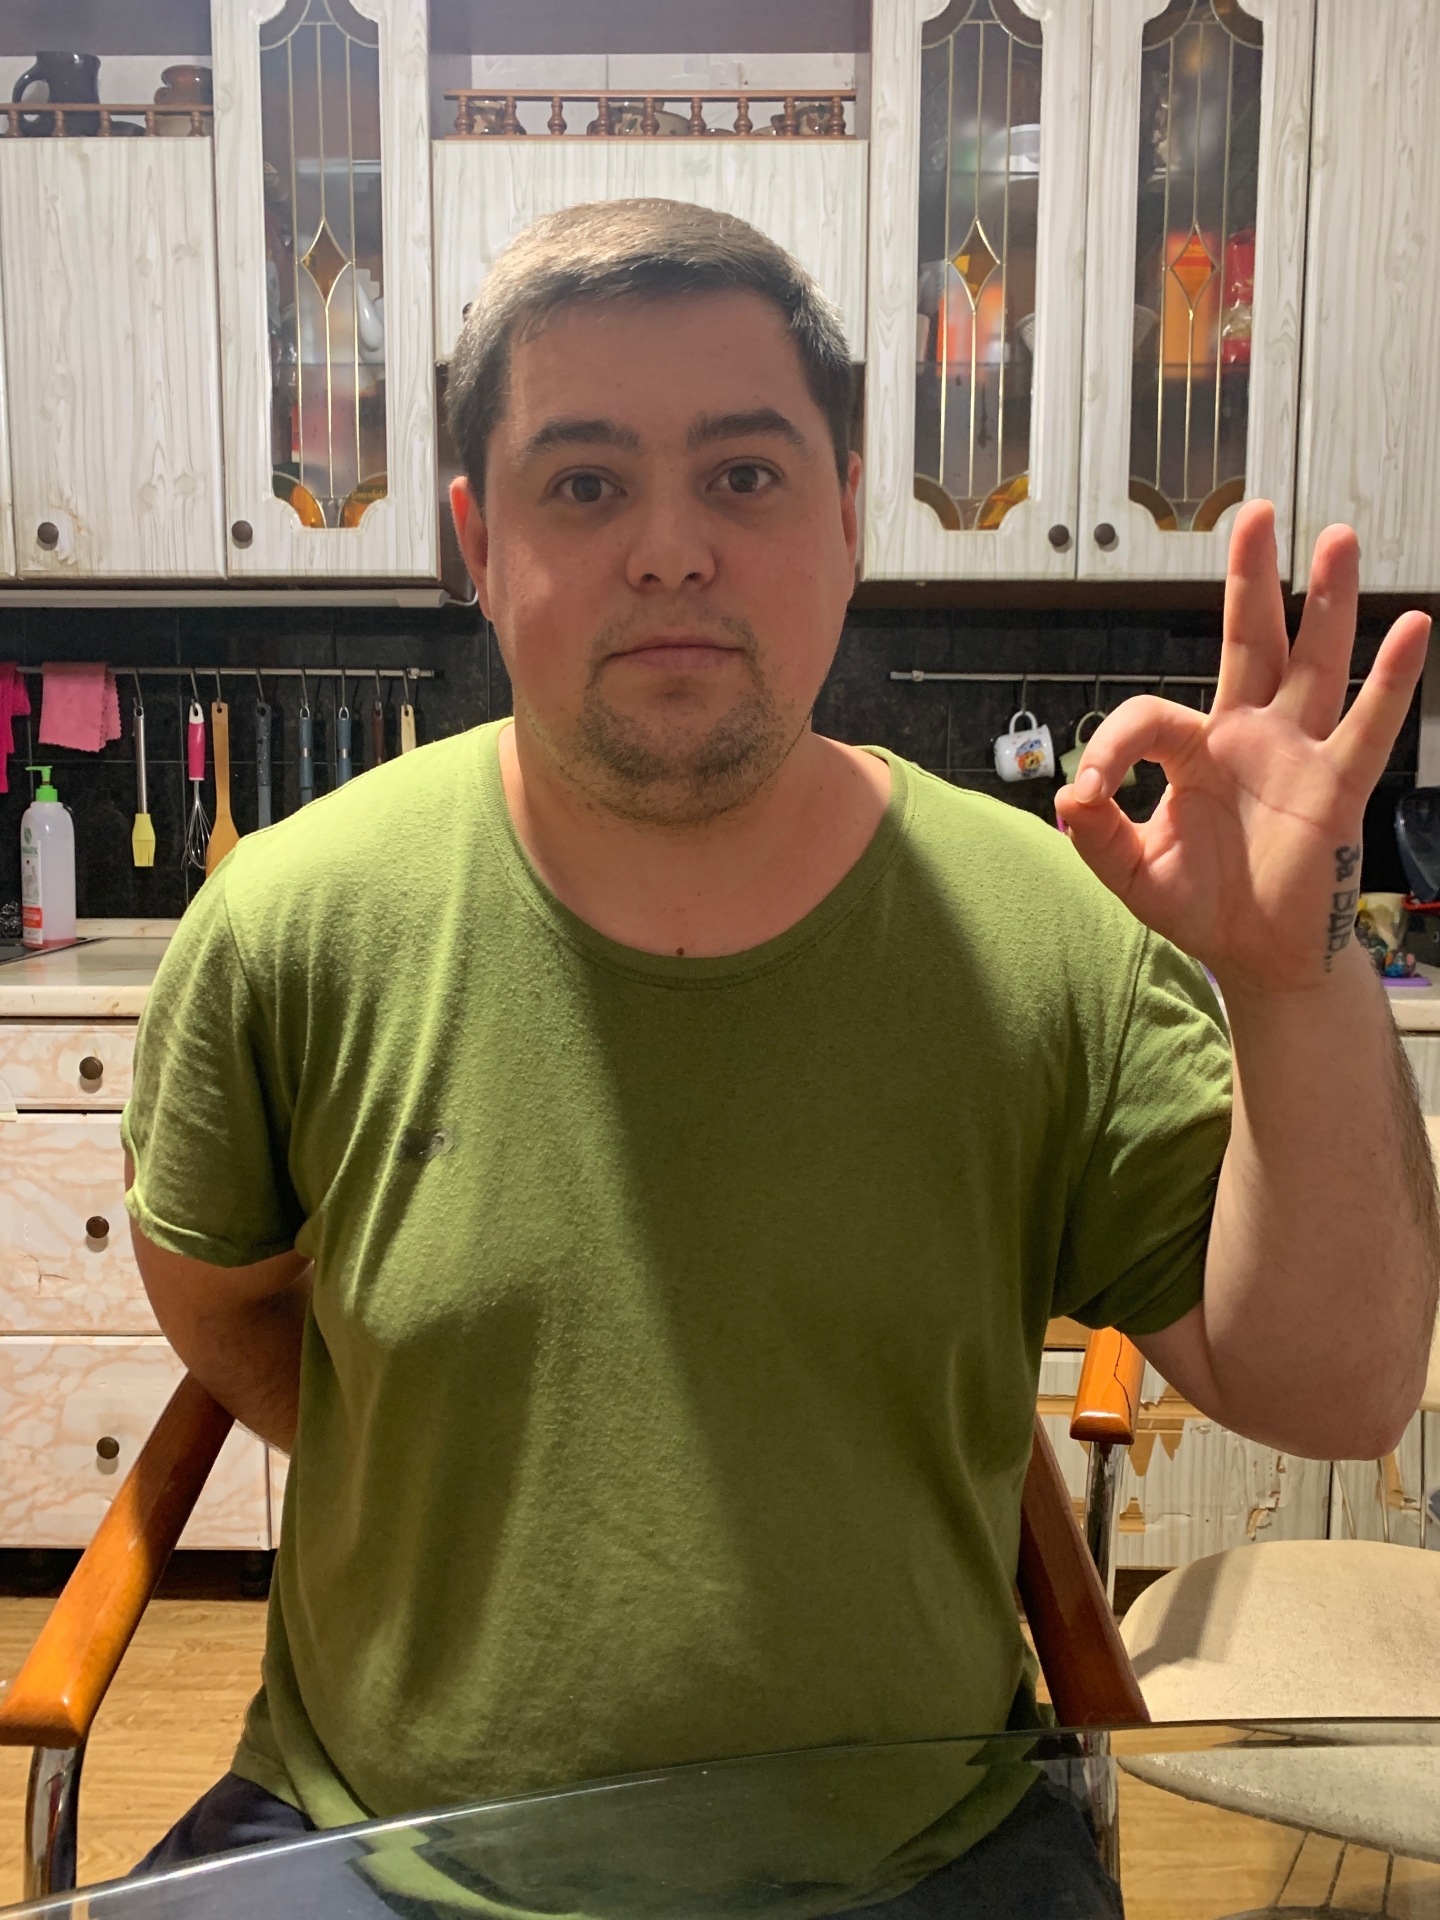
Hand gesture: ok